Adolph Zukor

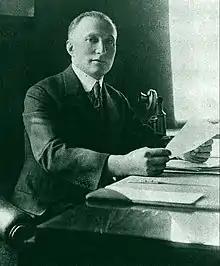
Zukor in 1922

Adolph Zukor (January 7, 1873 – June 10, 1976) was a Hungarian-American film producer best known as one of the three founders of Paramount Pictures. He produced one of America's first feature-length films, "The Prisoner of Zenda", in 1913.